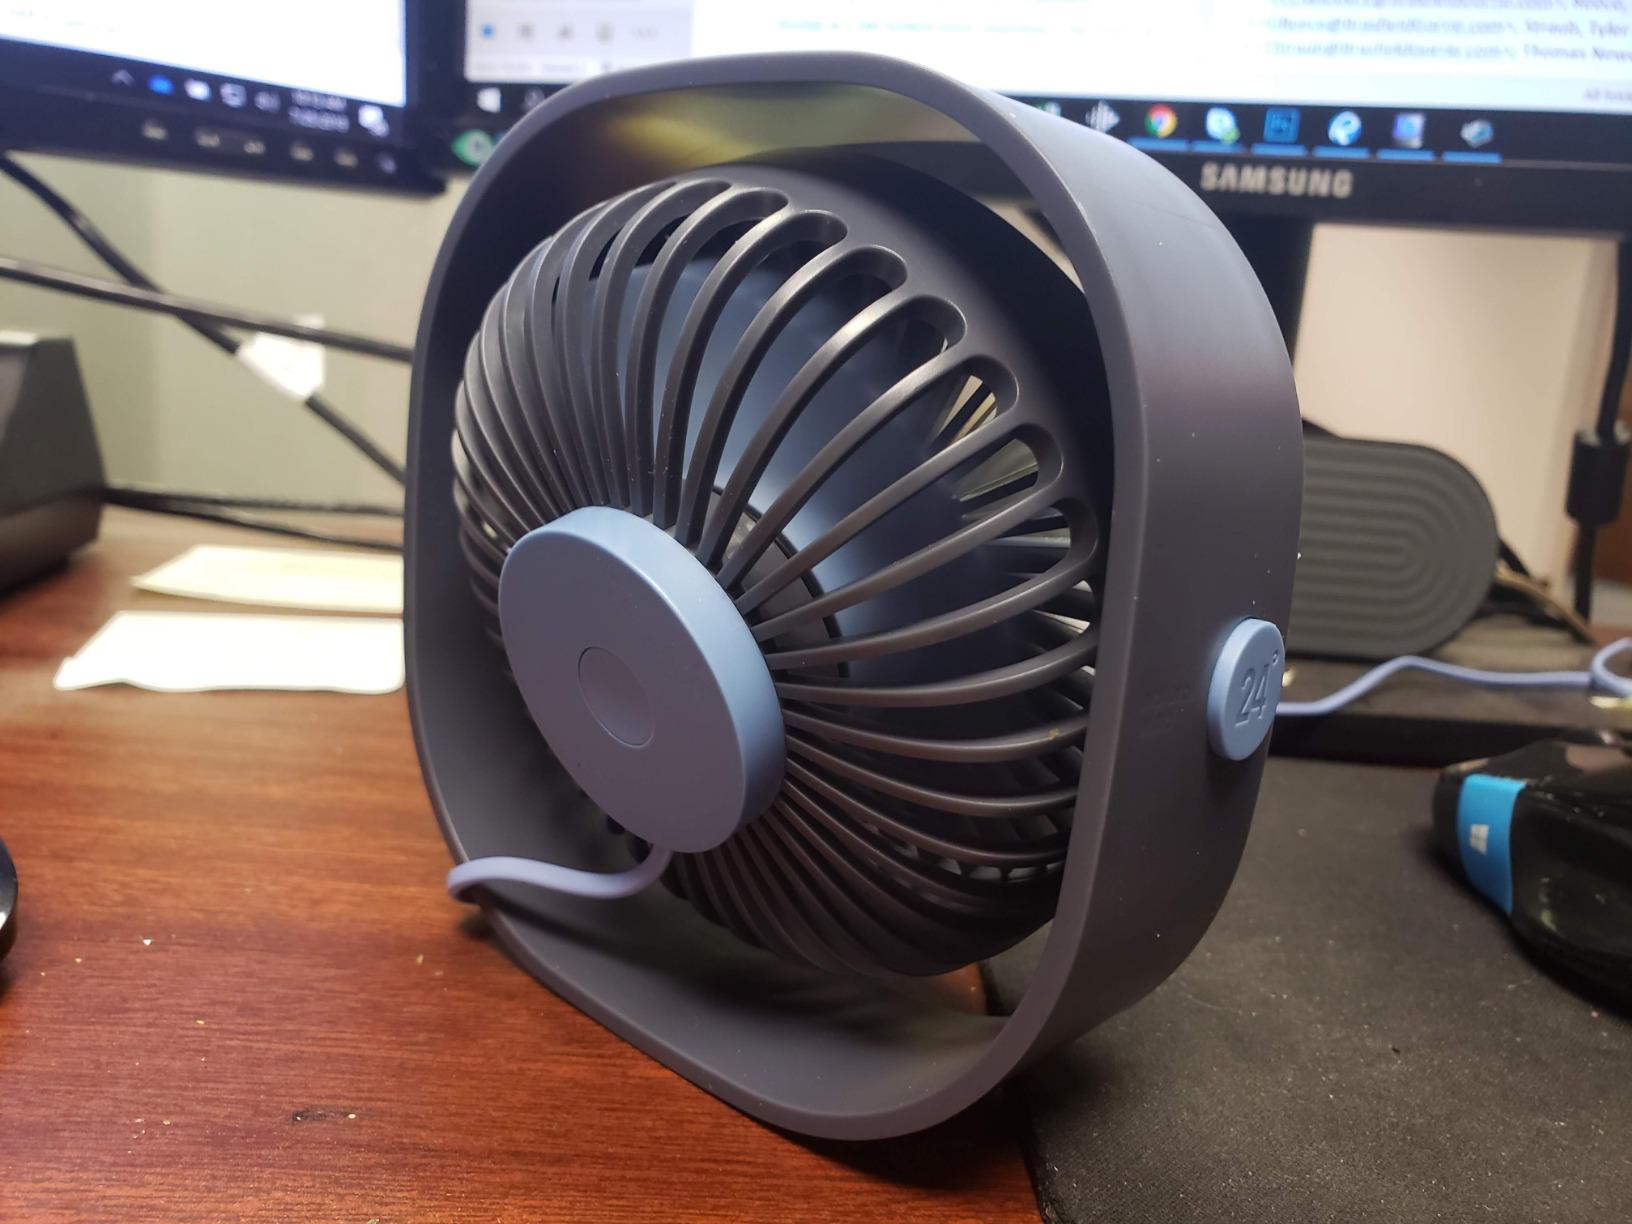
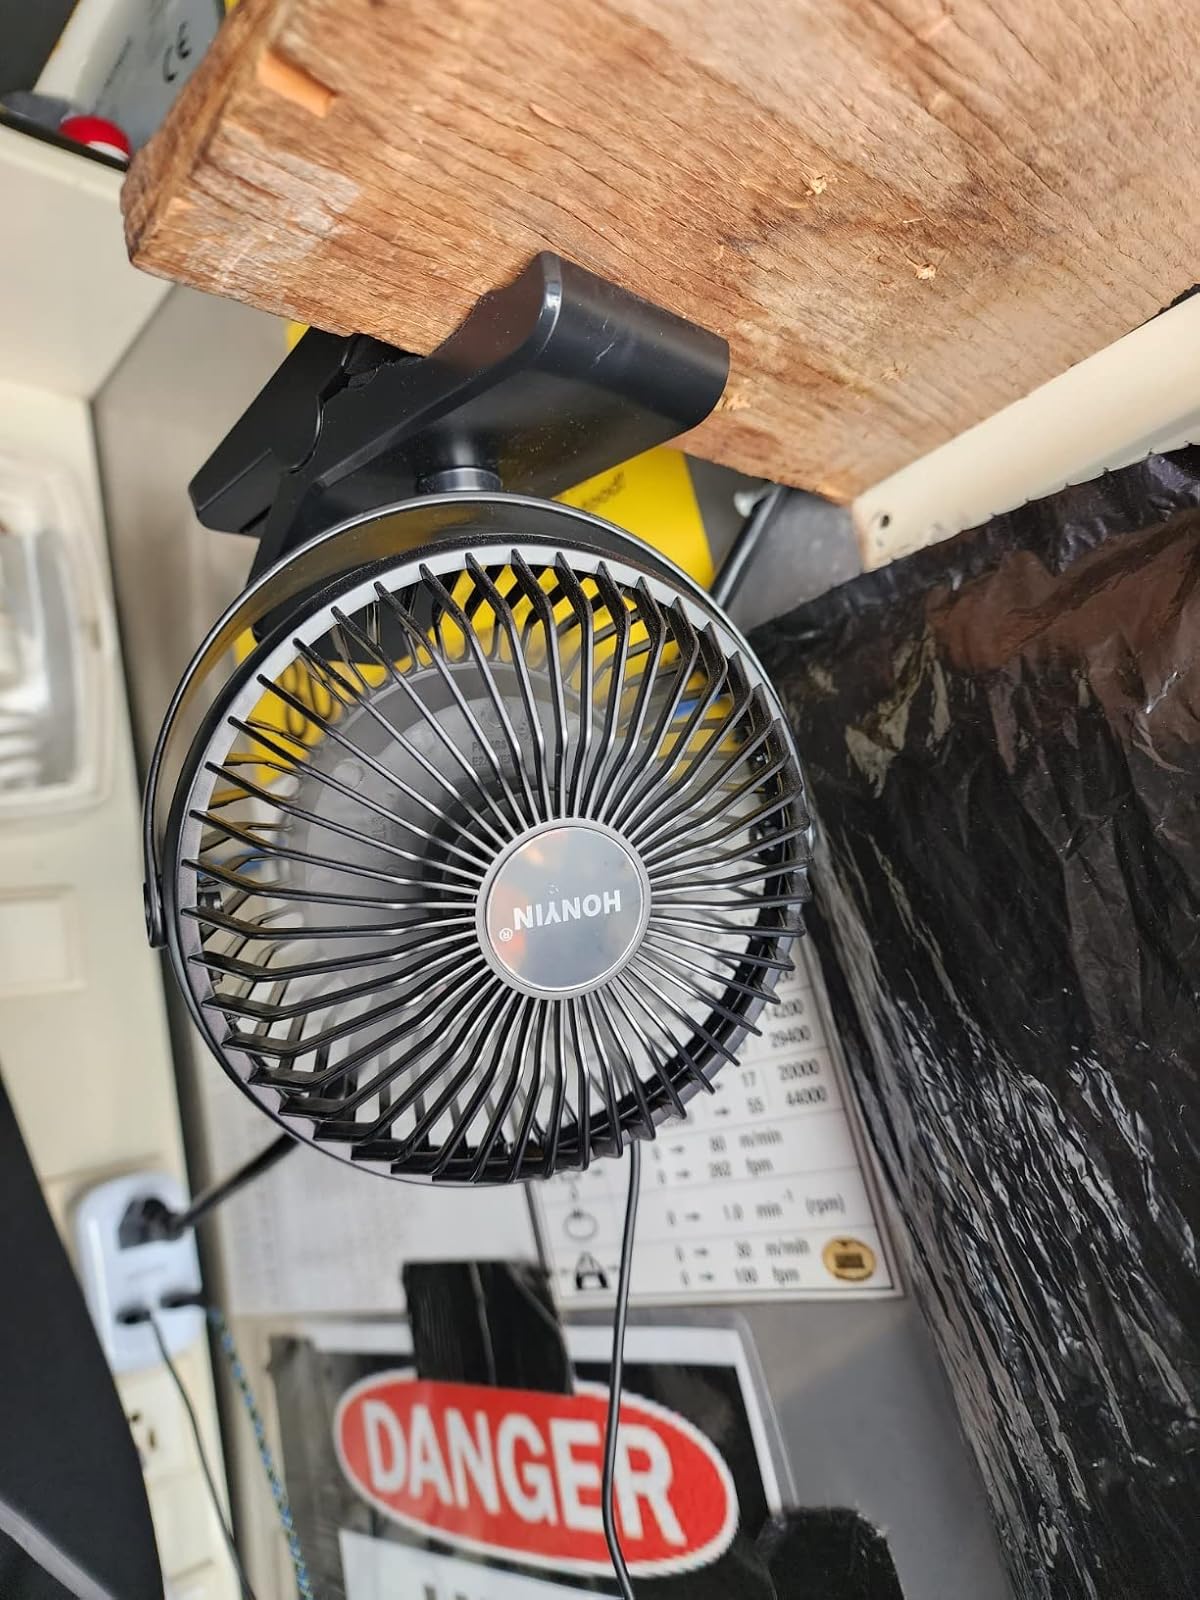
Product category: fan
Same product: no